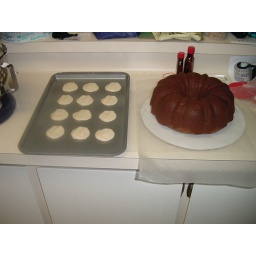
Butter cookies waiting to go in the oven and a rum cake cooling.